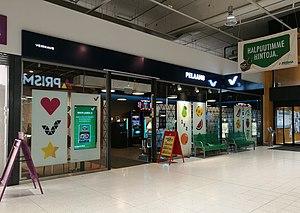
Veikkaus Oy est une entreprise publique qui détient un monopole des jeux d'argent en Finlande.